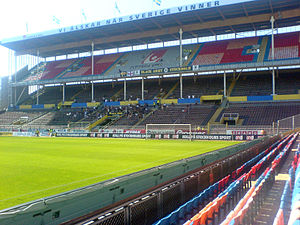
Europamesterskabet i fodbold 1992 / Stadioner
Råsunda
Slutrunden om det 9. europamesterskab i fodbold, Europamesterskabet i fodbold 1992, fandt sted i Sverige i perioden 10. – 26. juni 1992.